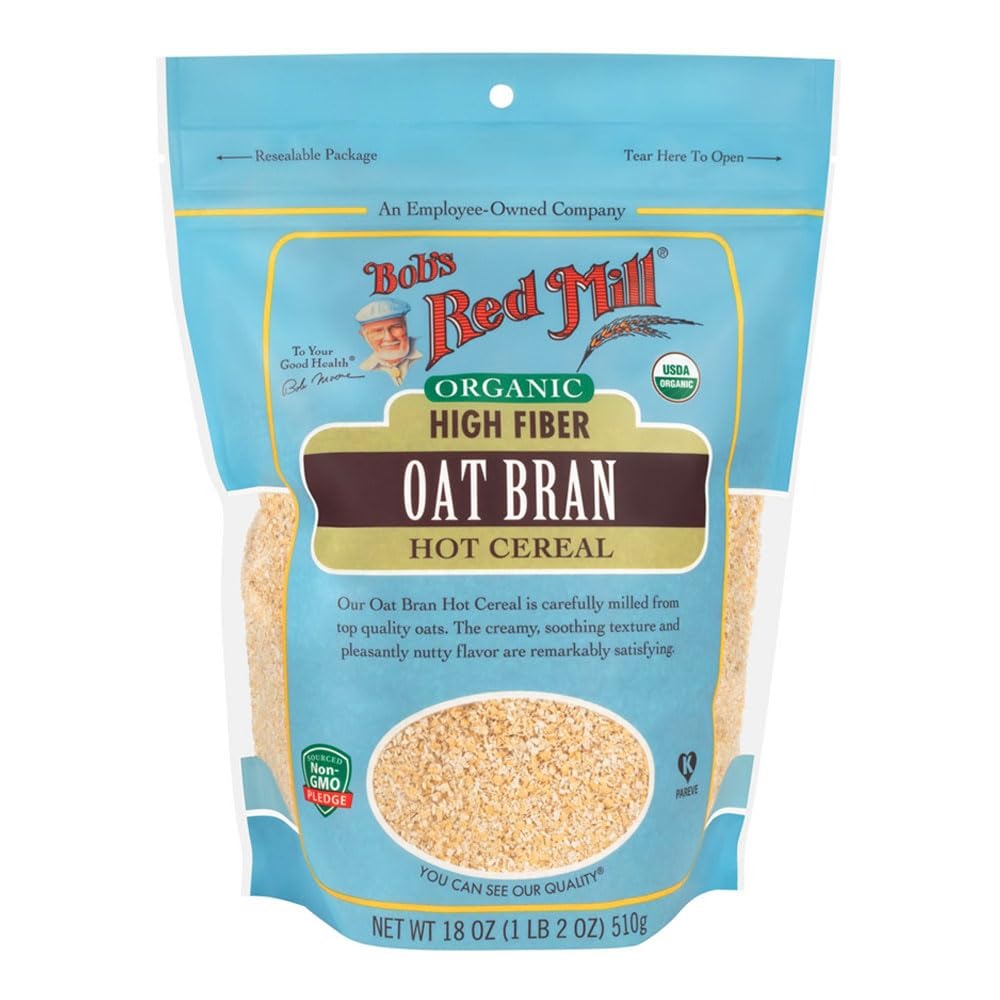
Item Name: Bob's Red Mill Oat Bran Hot Cereal, Organic, High Fiber 18 oz.
Product Description: Bob's Red Mill Organic Oat Bran Hot Cereal is a deliciously smooth, high fiber cereal milled from high protein oats. Bob's Red Mill Oat Bran makes a wonderful hot cereal or add it to baked goods for increased fiber. This hot cereal is 100% organic oat bran. No other ingredients.
Value: 18.0
Unit: Fl Oz

Price: 5.49